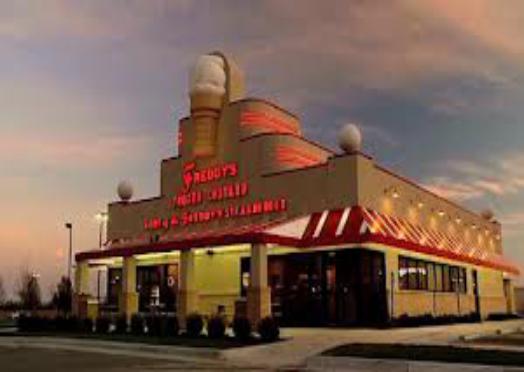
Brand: Freddy's Frozen Custard & Steakburgers
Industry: Food